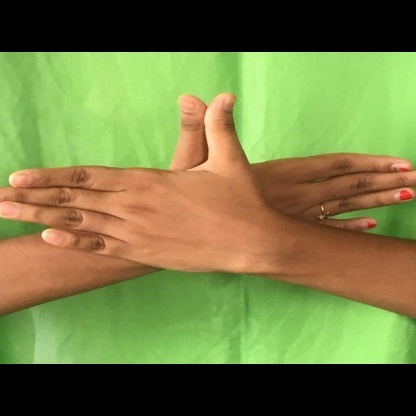
Mudra: Garuda